Carbon fibers

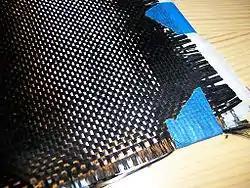
Fabric made of woven carbon filaments

Carbon fibers or carbon fibres (alternatively CF, graphite fiber or graphite fibre) are fibers about in diameter and composed mostly of carbon atoms. Carbon fibers have several advantages: high stiffness, high tensile strength, high strength to weight ratio, high chemical resistance, high-temperature tolerance, and low thermal expansion. These properties have made carbon fiber very popular in aerospace, civil engineering, military, motorsports, and other competition sports. However, they are relatively expensive compared to similar fibers, such as glass fiber, basalt fibers, or plastic fibers.